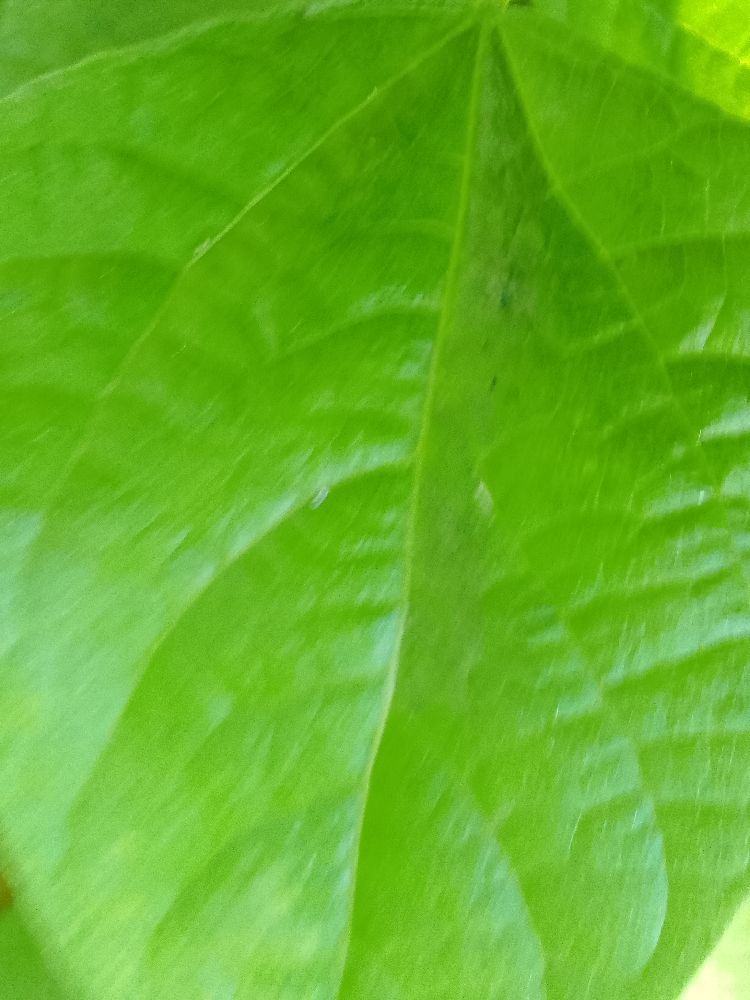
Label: healthy